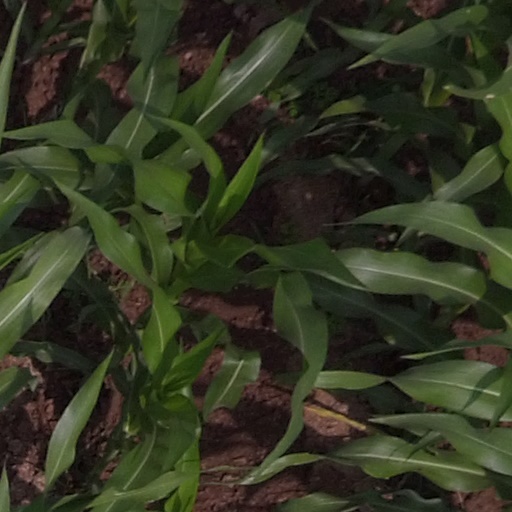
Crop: maize; corn